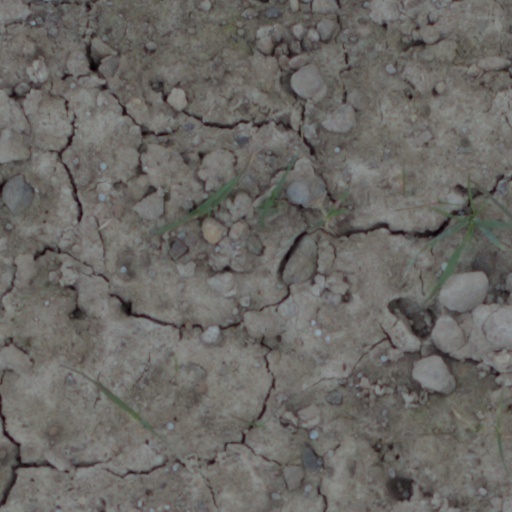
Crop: wheat